Irina Kalentieva

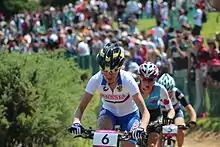
Kalentieva racing in the 2012 Summer Olympics

Irina Nikolayevna Kalentieva (born 10 November 1977 in Batyrevsky District, Chuvashia) is a retired professional cross-country mountain bike racer from Russia. She won the UCI Mountain Bike & Trials World Championships in 2007 and 2009.